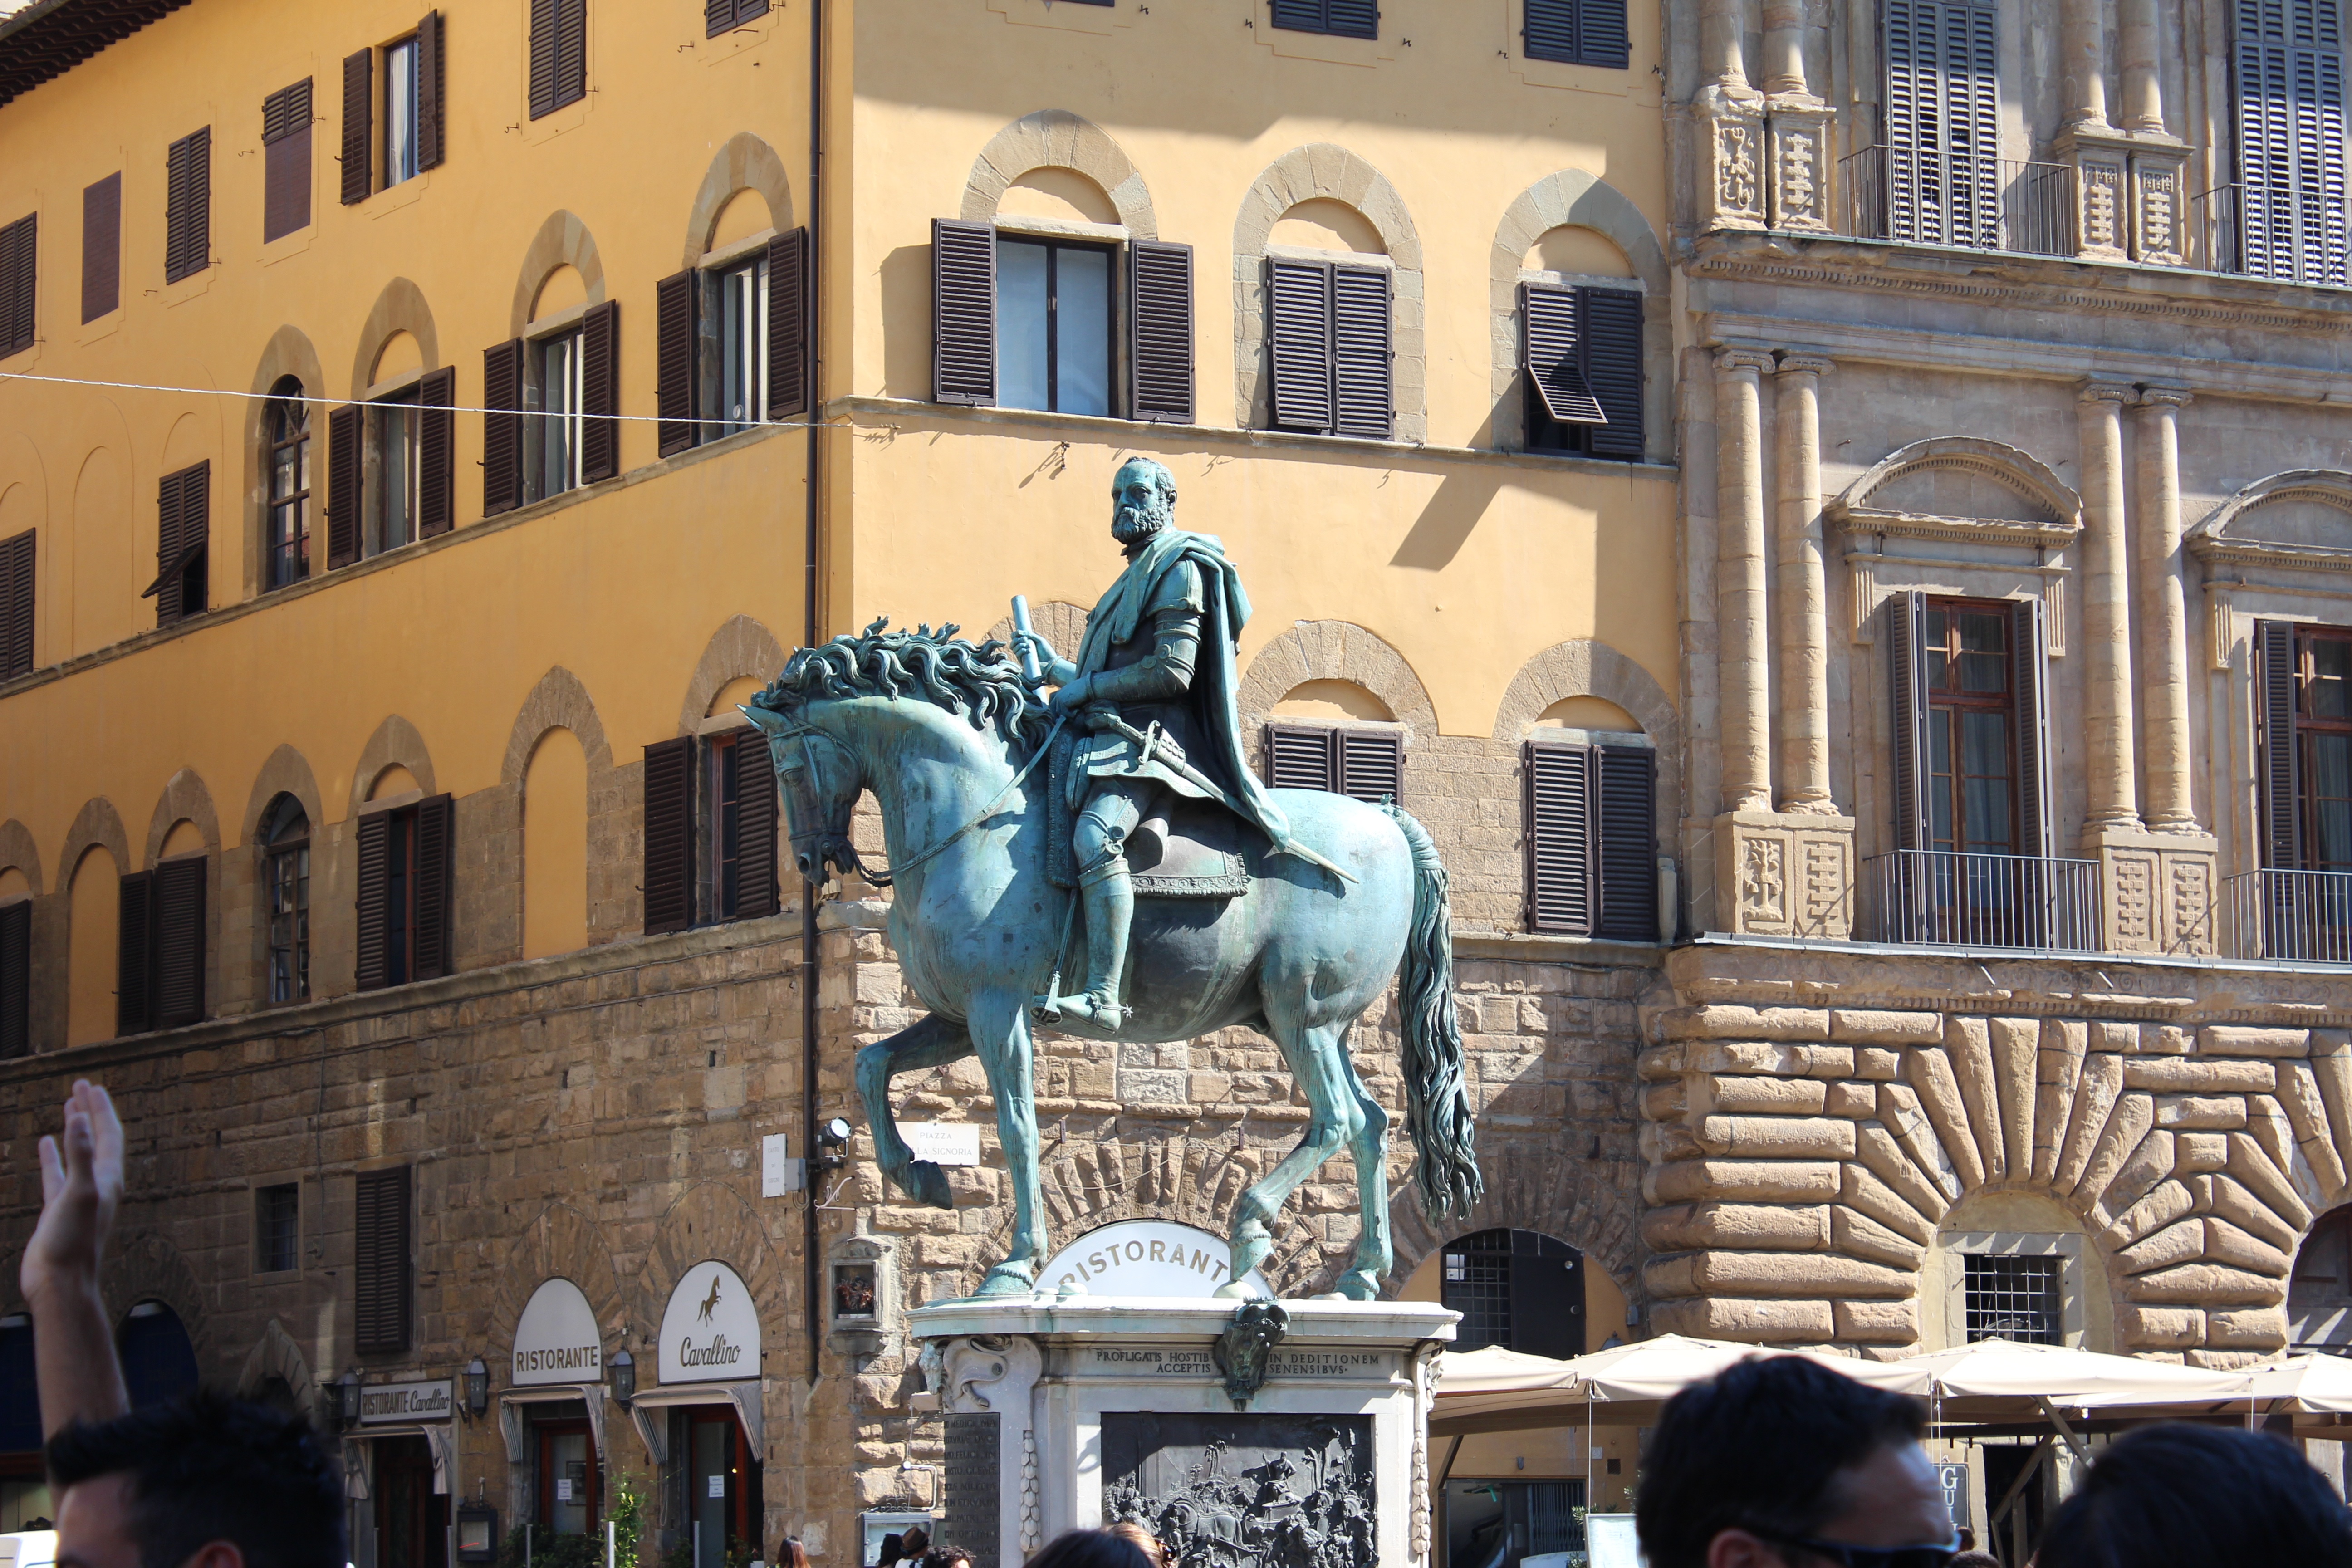
architecture, city, monument, downtown, europe, statue, landmark, italy, tuscany, facade, tourism, art, piazza, florence, signoria, della, italian